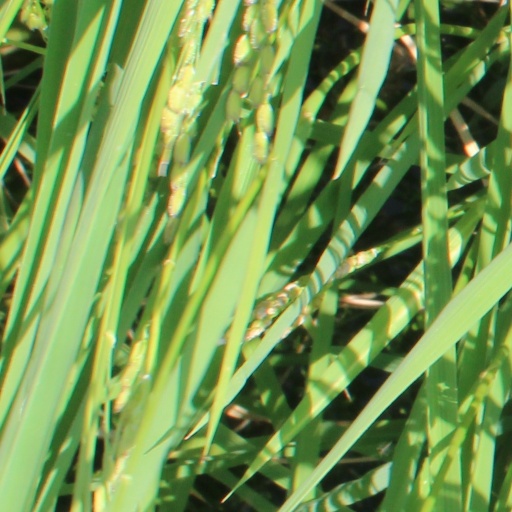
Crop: rice